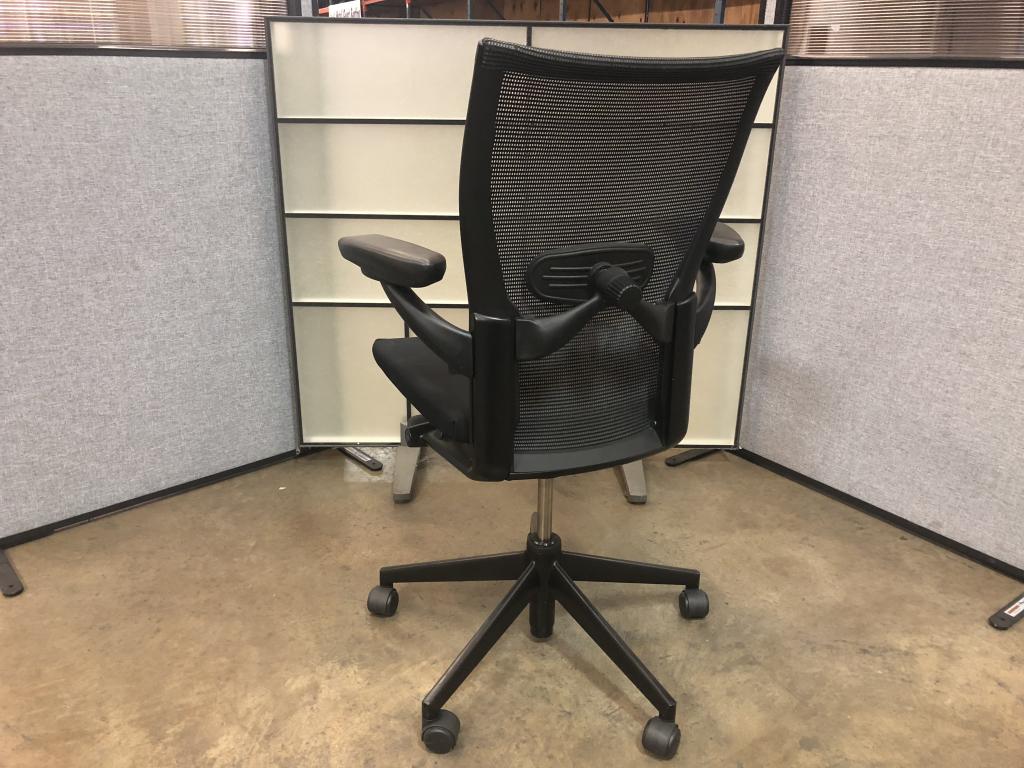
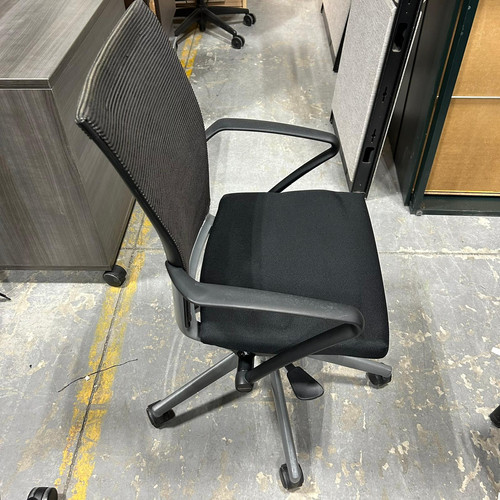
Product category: items_chair
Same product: yes